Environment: real
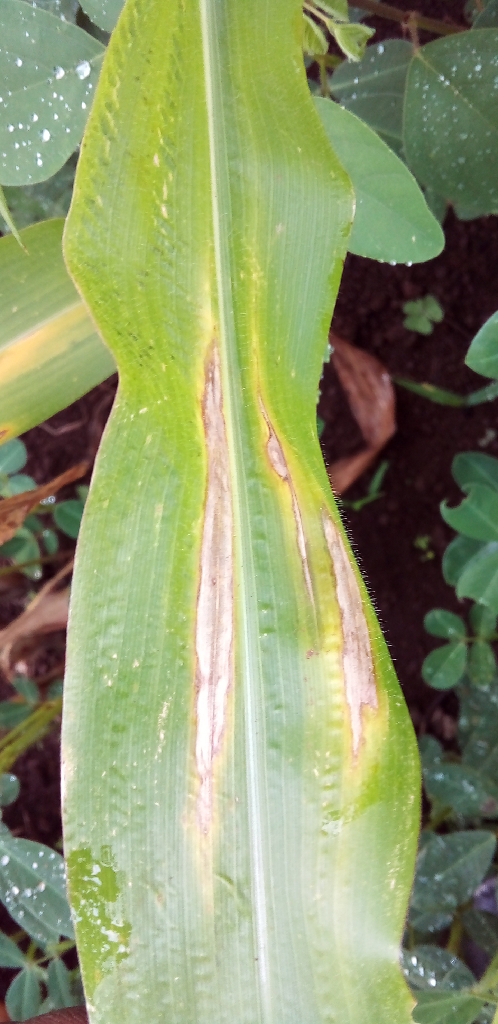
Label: northern_corn_leaf_blight